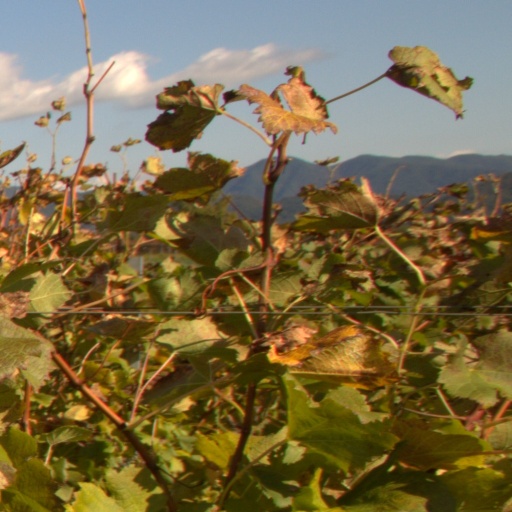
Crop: grape